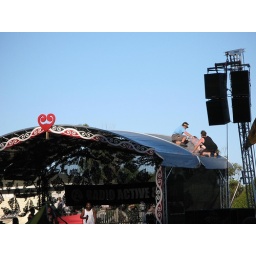
When you're drunk, jumping around on a 7m high plastic sun roof seems like a good idea...